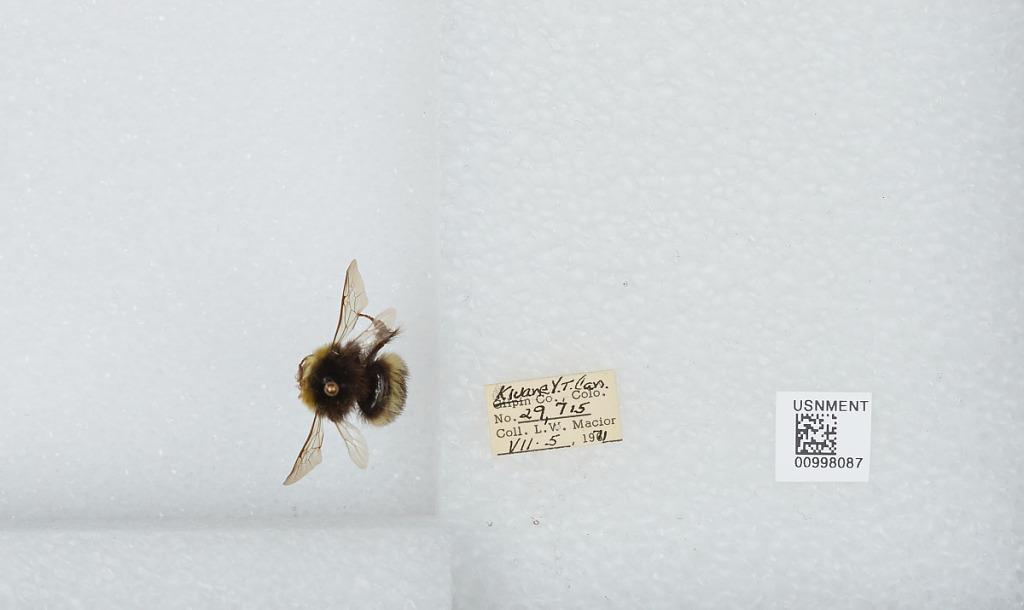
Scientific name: Bombus (Bombus) lucorum (Linnaeus)
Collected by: L. Macior
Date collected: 1971-7-5
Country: Canada
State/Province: Yukon Territory
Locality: Kluane
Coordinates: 60.75, -139.5